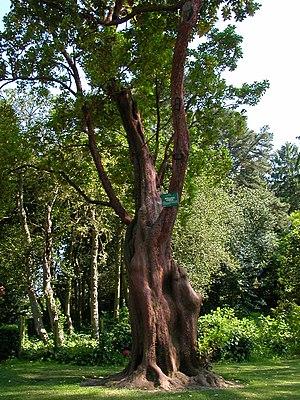
Arbousier au Jardin des plantes de Nantes
Arbutus ×andrachnoides est une espèce d'arbousier de la famille des Ericaceae. Il s'agit d'un hybride entre l'arbousier commun et l'arbousier de Chypre.